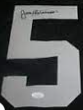
Number: 5